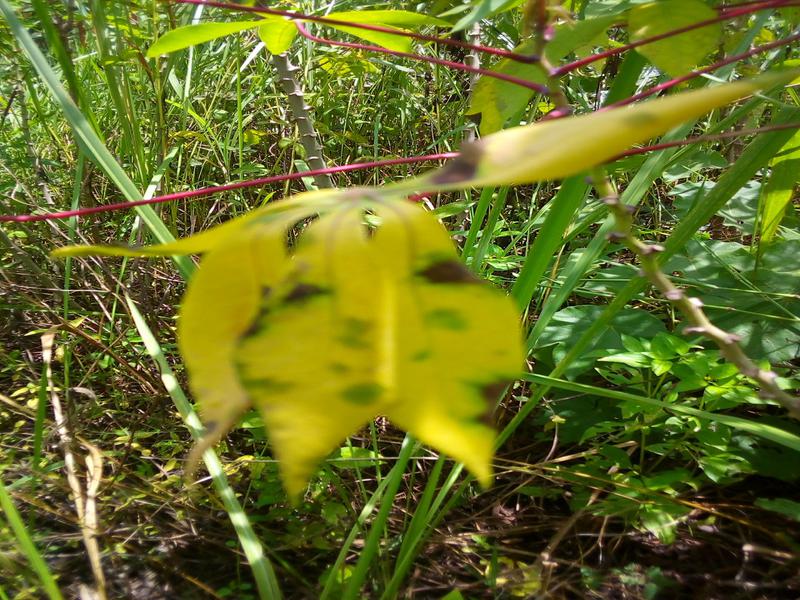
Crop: cassava
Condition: bacterial_blight